List of captive orcas

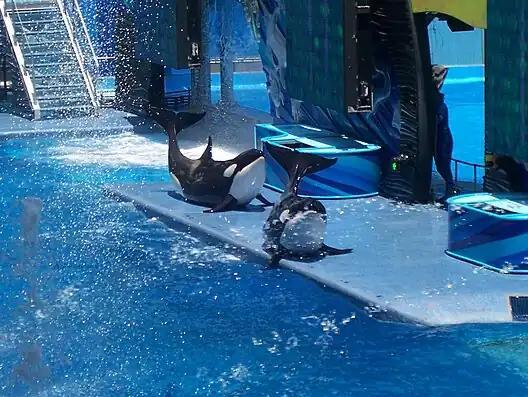

Nalani is a female orca who currently resides at SeaWorld Orlando, where she was born on September 18, 2006. Her parents are Katina and Taku (who is, due to inbreeding, also her brother). She is Katina's sixth calf, and was Taku's second. She is a very loving and curious youngster, but was very dependent on her mother in the first few years. She is learning fast, as she is used in shows regularly alongside Trua, Malia, and Katina. An easy way to identify Nalani is how plump she is. She's grown to be bulky, like her mom, has round eyepatches, and her dorsal fin curves slightly to the left.